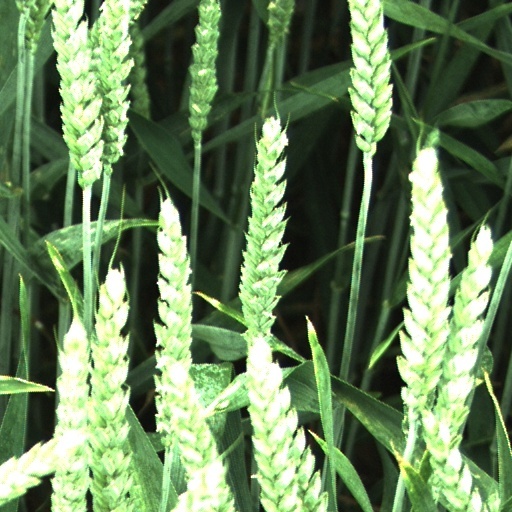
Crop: wheat